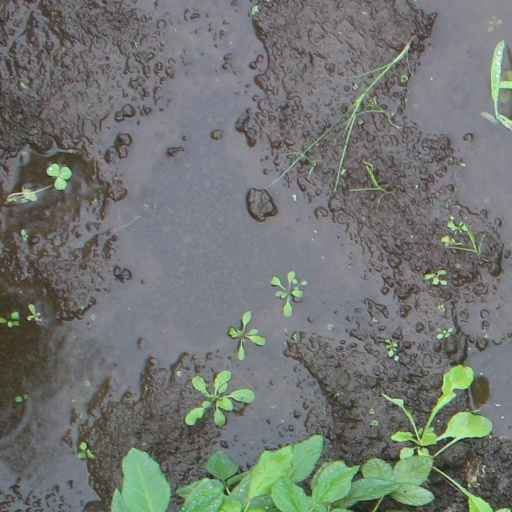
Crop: soybean